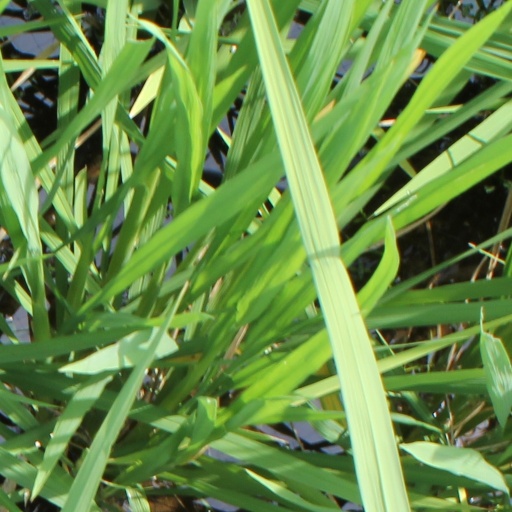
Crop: rice